Blanche Noyes

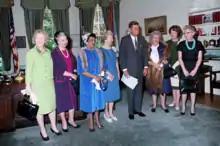
President John F. Kennedy with 1963 Federal Woman's Award winners, including Noyes (to the immediate right of Kennedy)

While living in Irvington, New Jersey, Noyes became a member of the Women's Advisory Committee on Aeronautics. In August 1936, she was among a handful of leading aviatrices to join the Air Marking Group of the Bureau of Air Commerce, funded by the Works Progress Administration. The group's objective was to aid aerial navigation by writing the name of the nearest town at 15-mile (24 km) intervals, on the roofs of prominent buildings if possible, on the ground in white paint when not. With America's entry into World War II in December 1941, however, for security reasons the Noyes team had to black out the roughly 13,000 sites they had marked. After the war, as head of the air marking division of the Civil Aeronautics Administration, she oversaw their restoration and added further navigational aids. According to the National Air and Space Museum, "For many years, she was the only woman pilot allowed to fly a government aircraft."